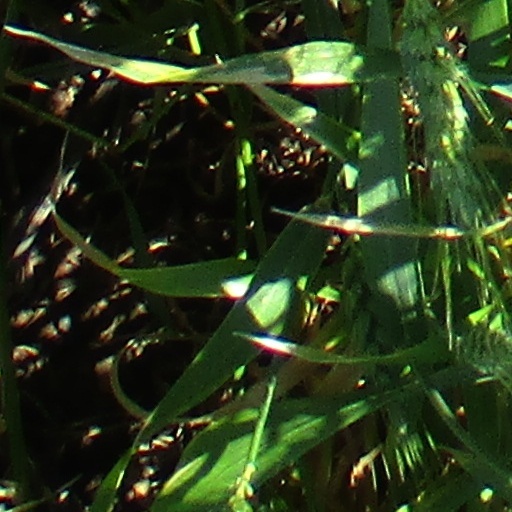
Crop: wheat